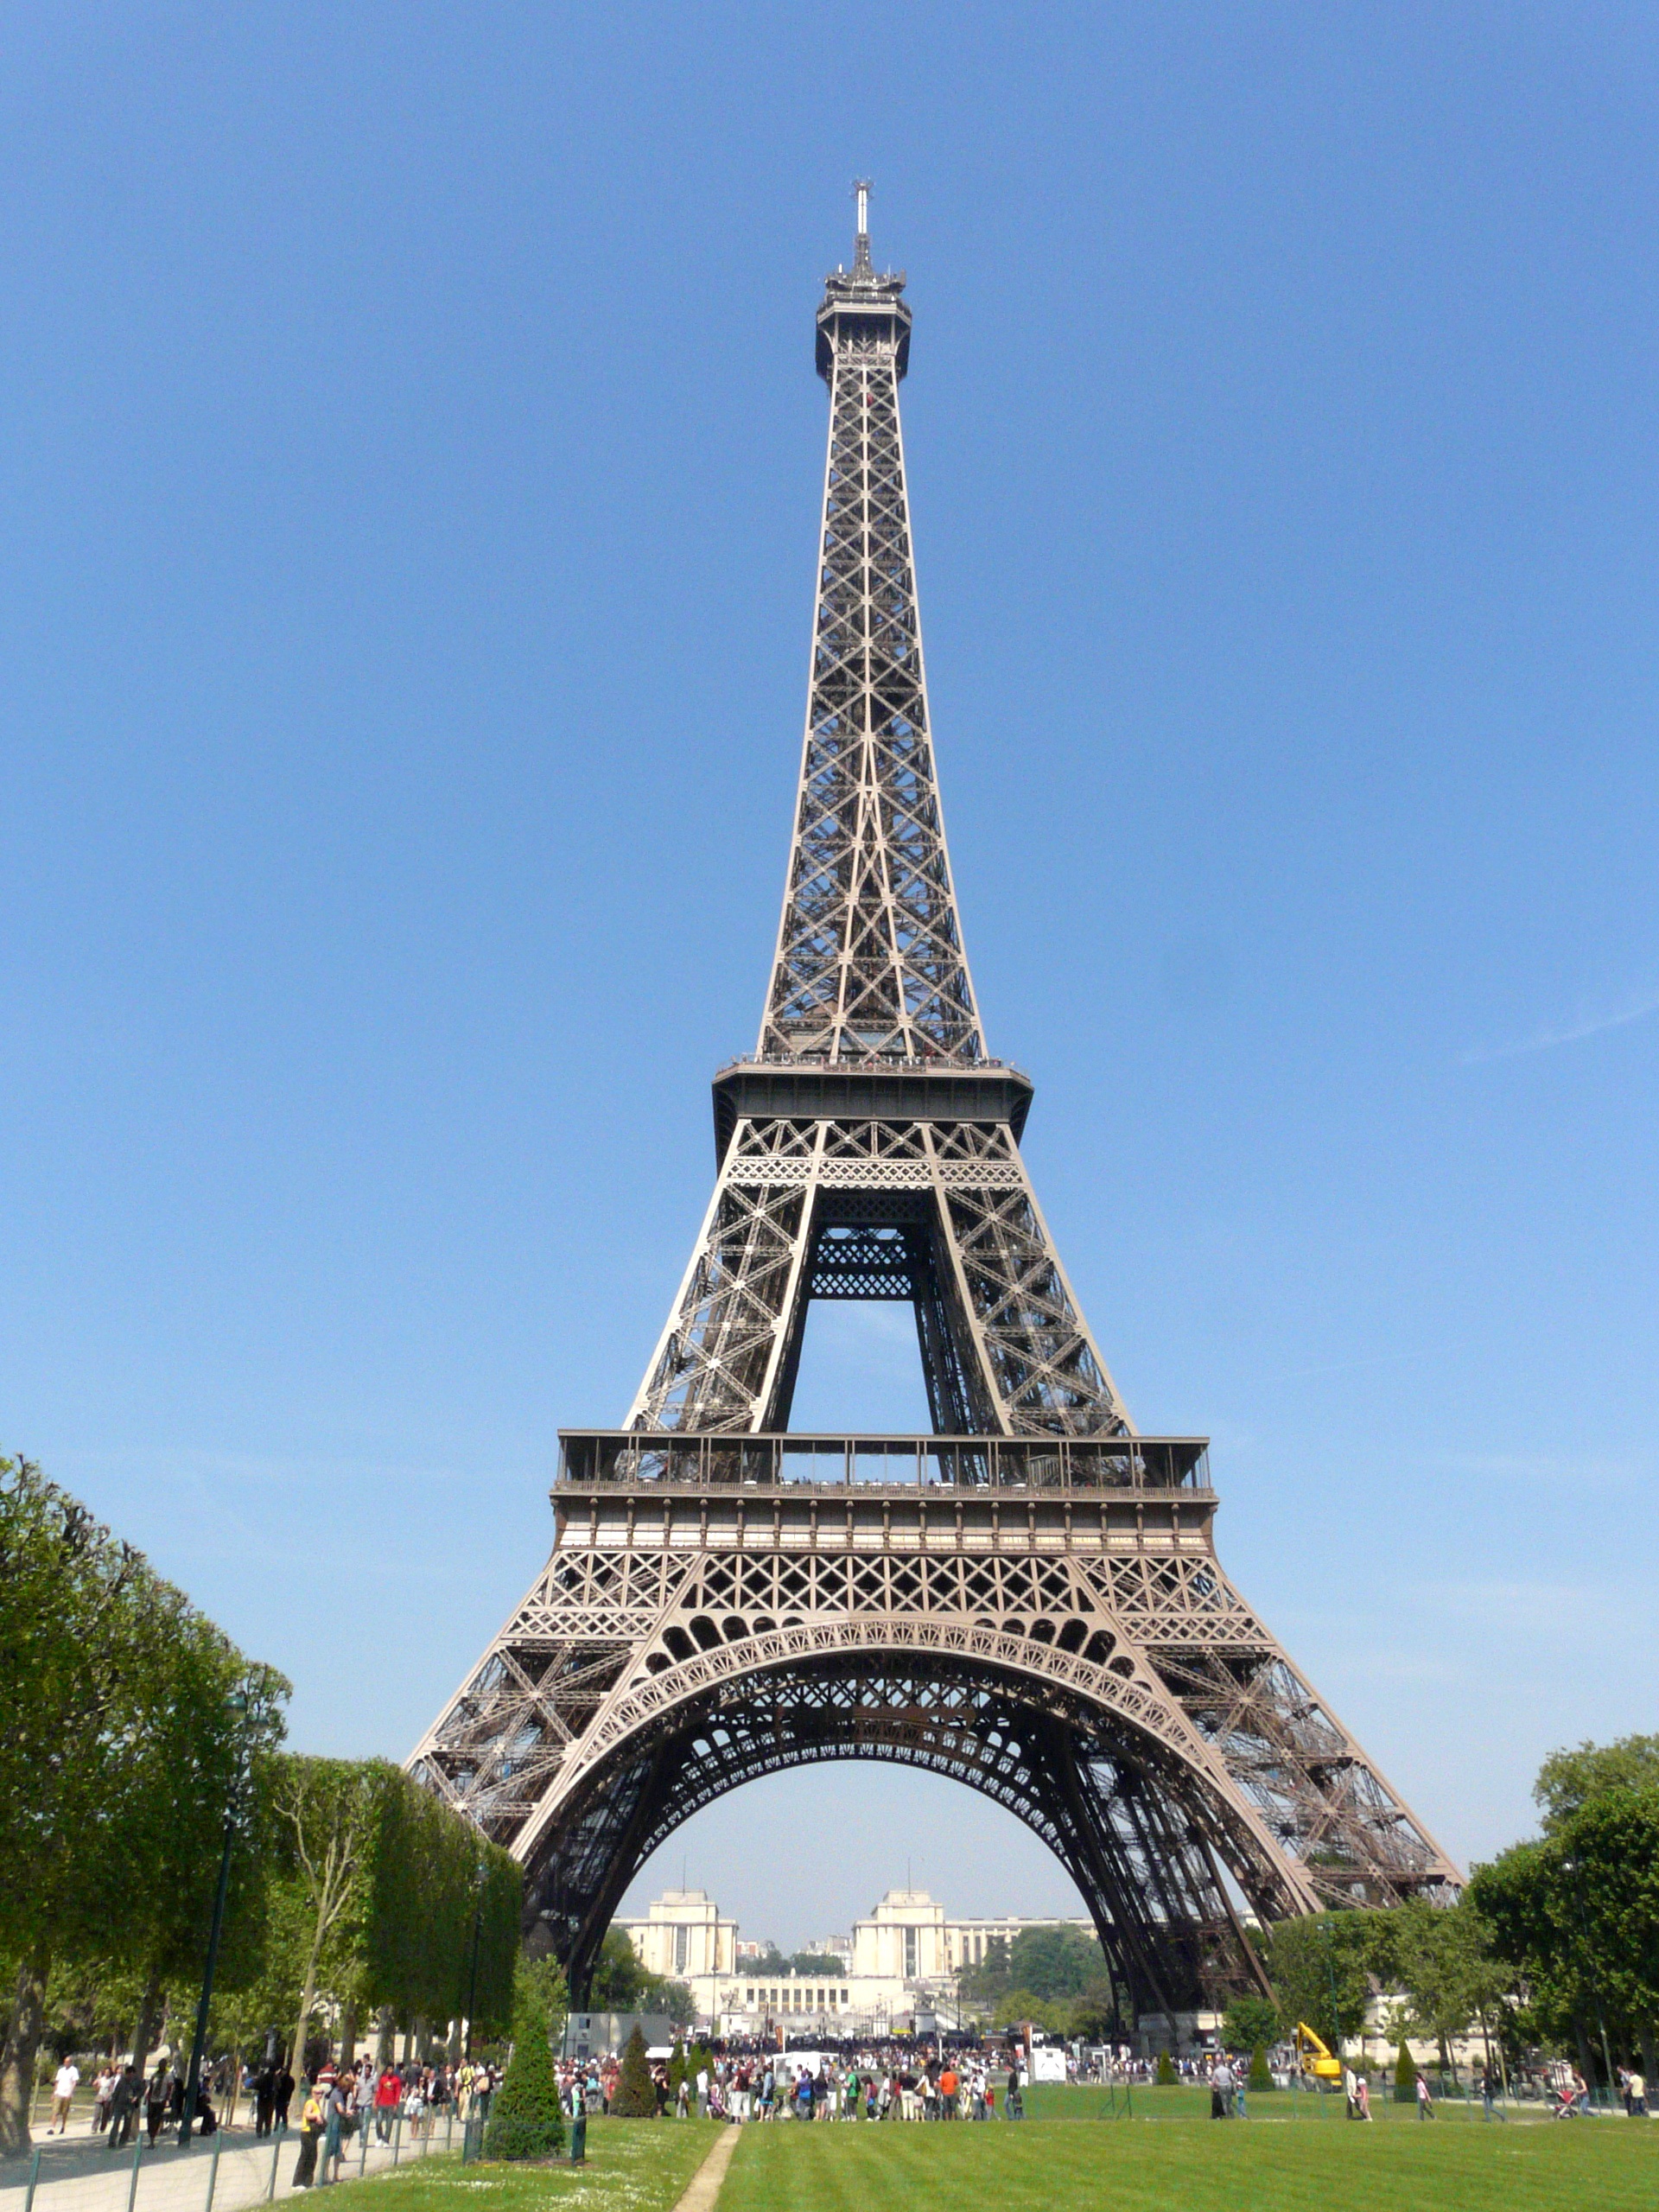
eiffel tower, paris, monument, france, tower, landmark, clock tower, bell tower, places of interest, spire, steeple, steel structure